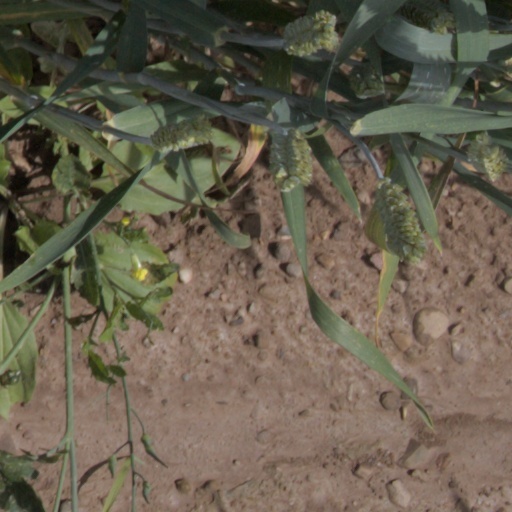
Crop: wheat